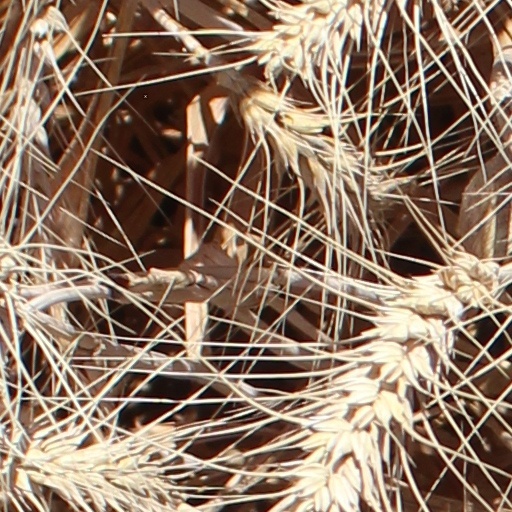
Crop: wheat